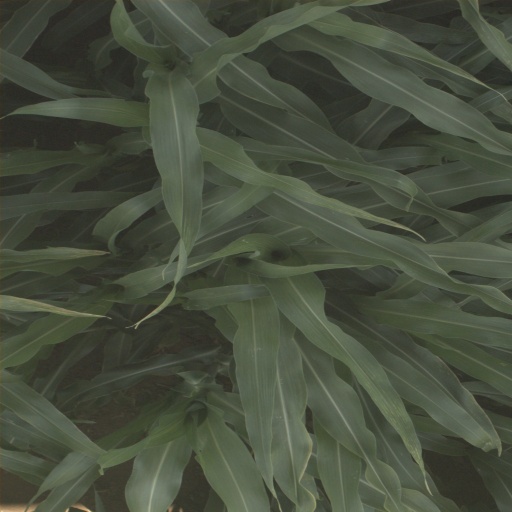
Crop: sorghum